Bolshoi (film)

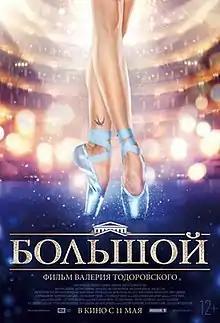

Bolshoi is a 2017 Russian drama film directed by Valery Todorovsky, about a young girl from a small mining town who trains to perform as a ballet dancer on the stage of the Bolshoi Theatre in Moscow.